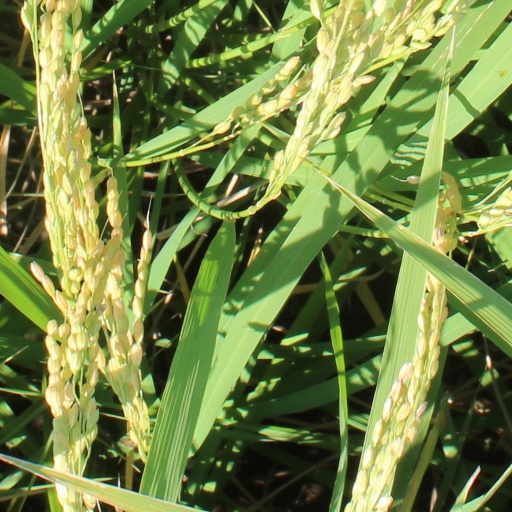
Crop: rice